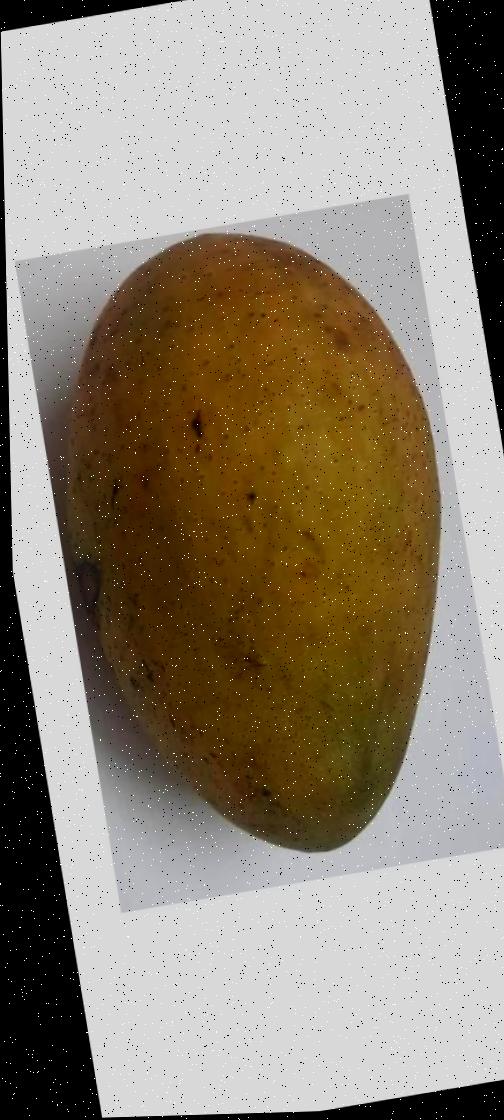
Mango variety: Ashshina Classic